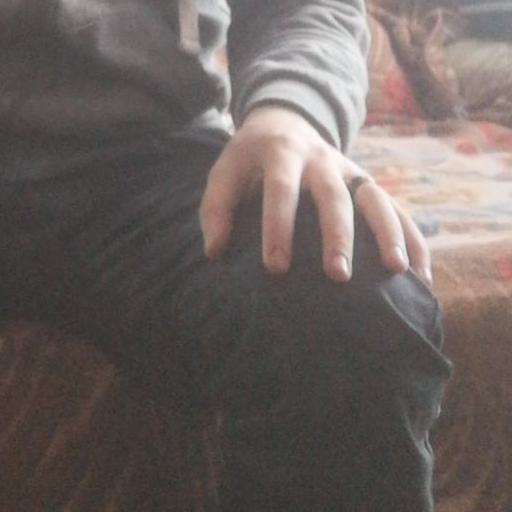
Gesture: no_gesture